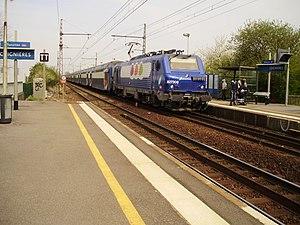
Locomotive type BB 27300 tractant des voitures VB 2N arrivant de Paris en gare de Coignières, Yvelines, France
La gare de Coignières est une gare ferroviaire française de la ligne de Paris-Montparnasse à Brest, située sur le territoire de la commune de Coignières, dans le département des Yvelines, en région Île-de-France.